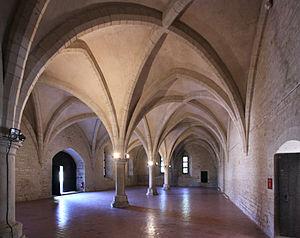
L'abbaye de Noirlac est une abbaye cistercienne située à Bruère-Allichamps, près de Saint-Amand-Montrond, dans le département du Cher. C'est une des abbayes cisterciennes les mieux préservées. Acquise par le département du Cher en 1909, restaurée de 1950 à 1980, elle est actuellement un centre culturel de rencontres, membre du réseau européen des centres de rencontre. L'abbaye de Noirlac est membre de la Charte des abbayes et sites cisterciens d'Europe.